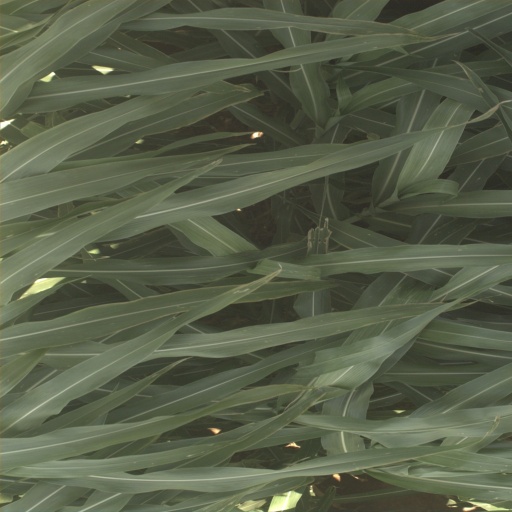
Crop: sorghum